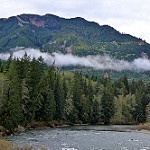
Scene: Outdoor